A. J. Rosier

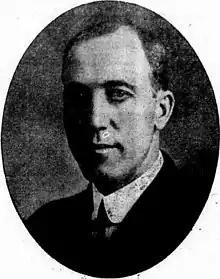
Rosier in 1920

Arthur John Rosier (October 31, 1880 – April 15, 1932) was an American lawyer and politician who served in the Wyoming Senate from 1927 until his murder in 1932. Rosier was a member of the Republican Party and represented Carbon County in the legislature. He was also a prominent lawyer in Montana and Wyoming, and took part in several noteworthy trials. Prior to his political career, Rosier was the prosecuting attorney for Carbon County from 1916 until 1920.